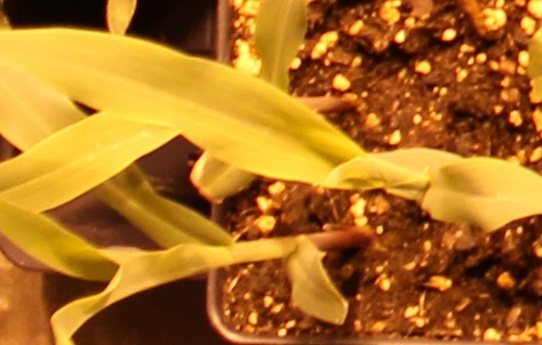
Label: Corn